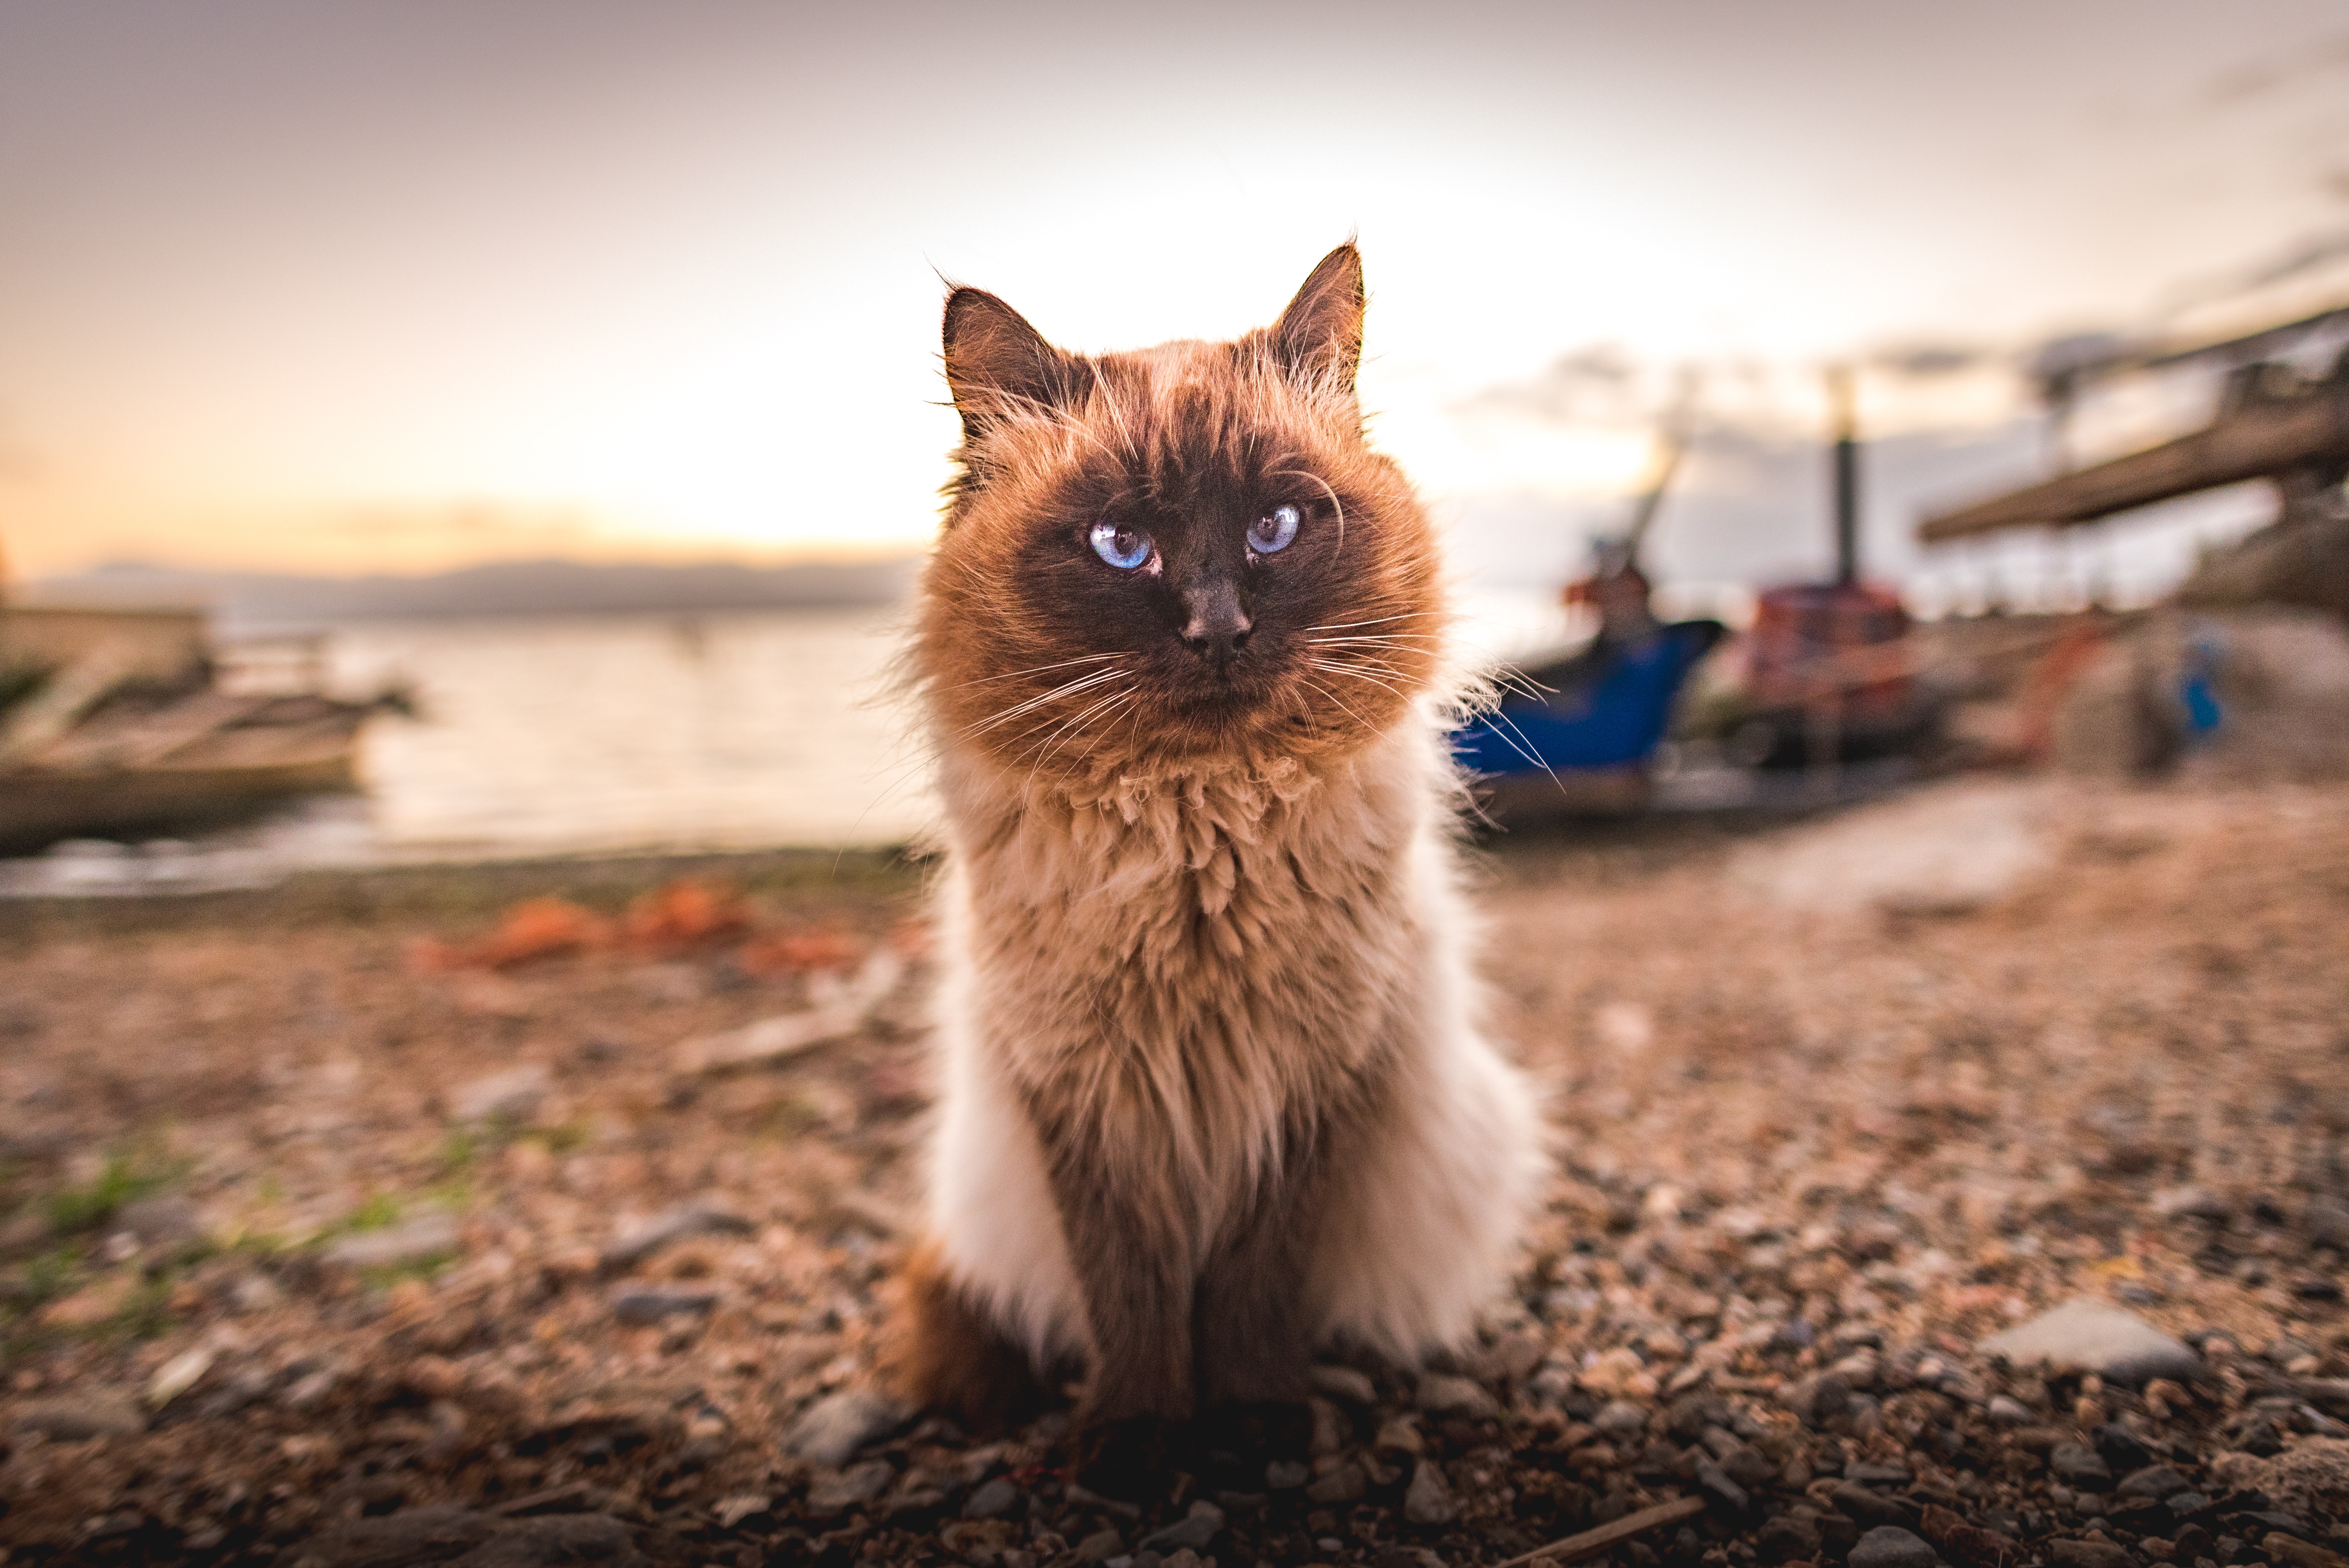
cat, felidae, whiskers, small to medium sized cats, birman, sky, ragdoll, snapshot, eye, carnivore, siamese, snout, sand, himalayan, photography, sunlight, balinese, thai, fawn, Ojos azules, wildlife, fur